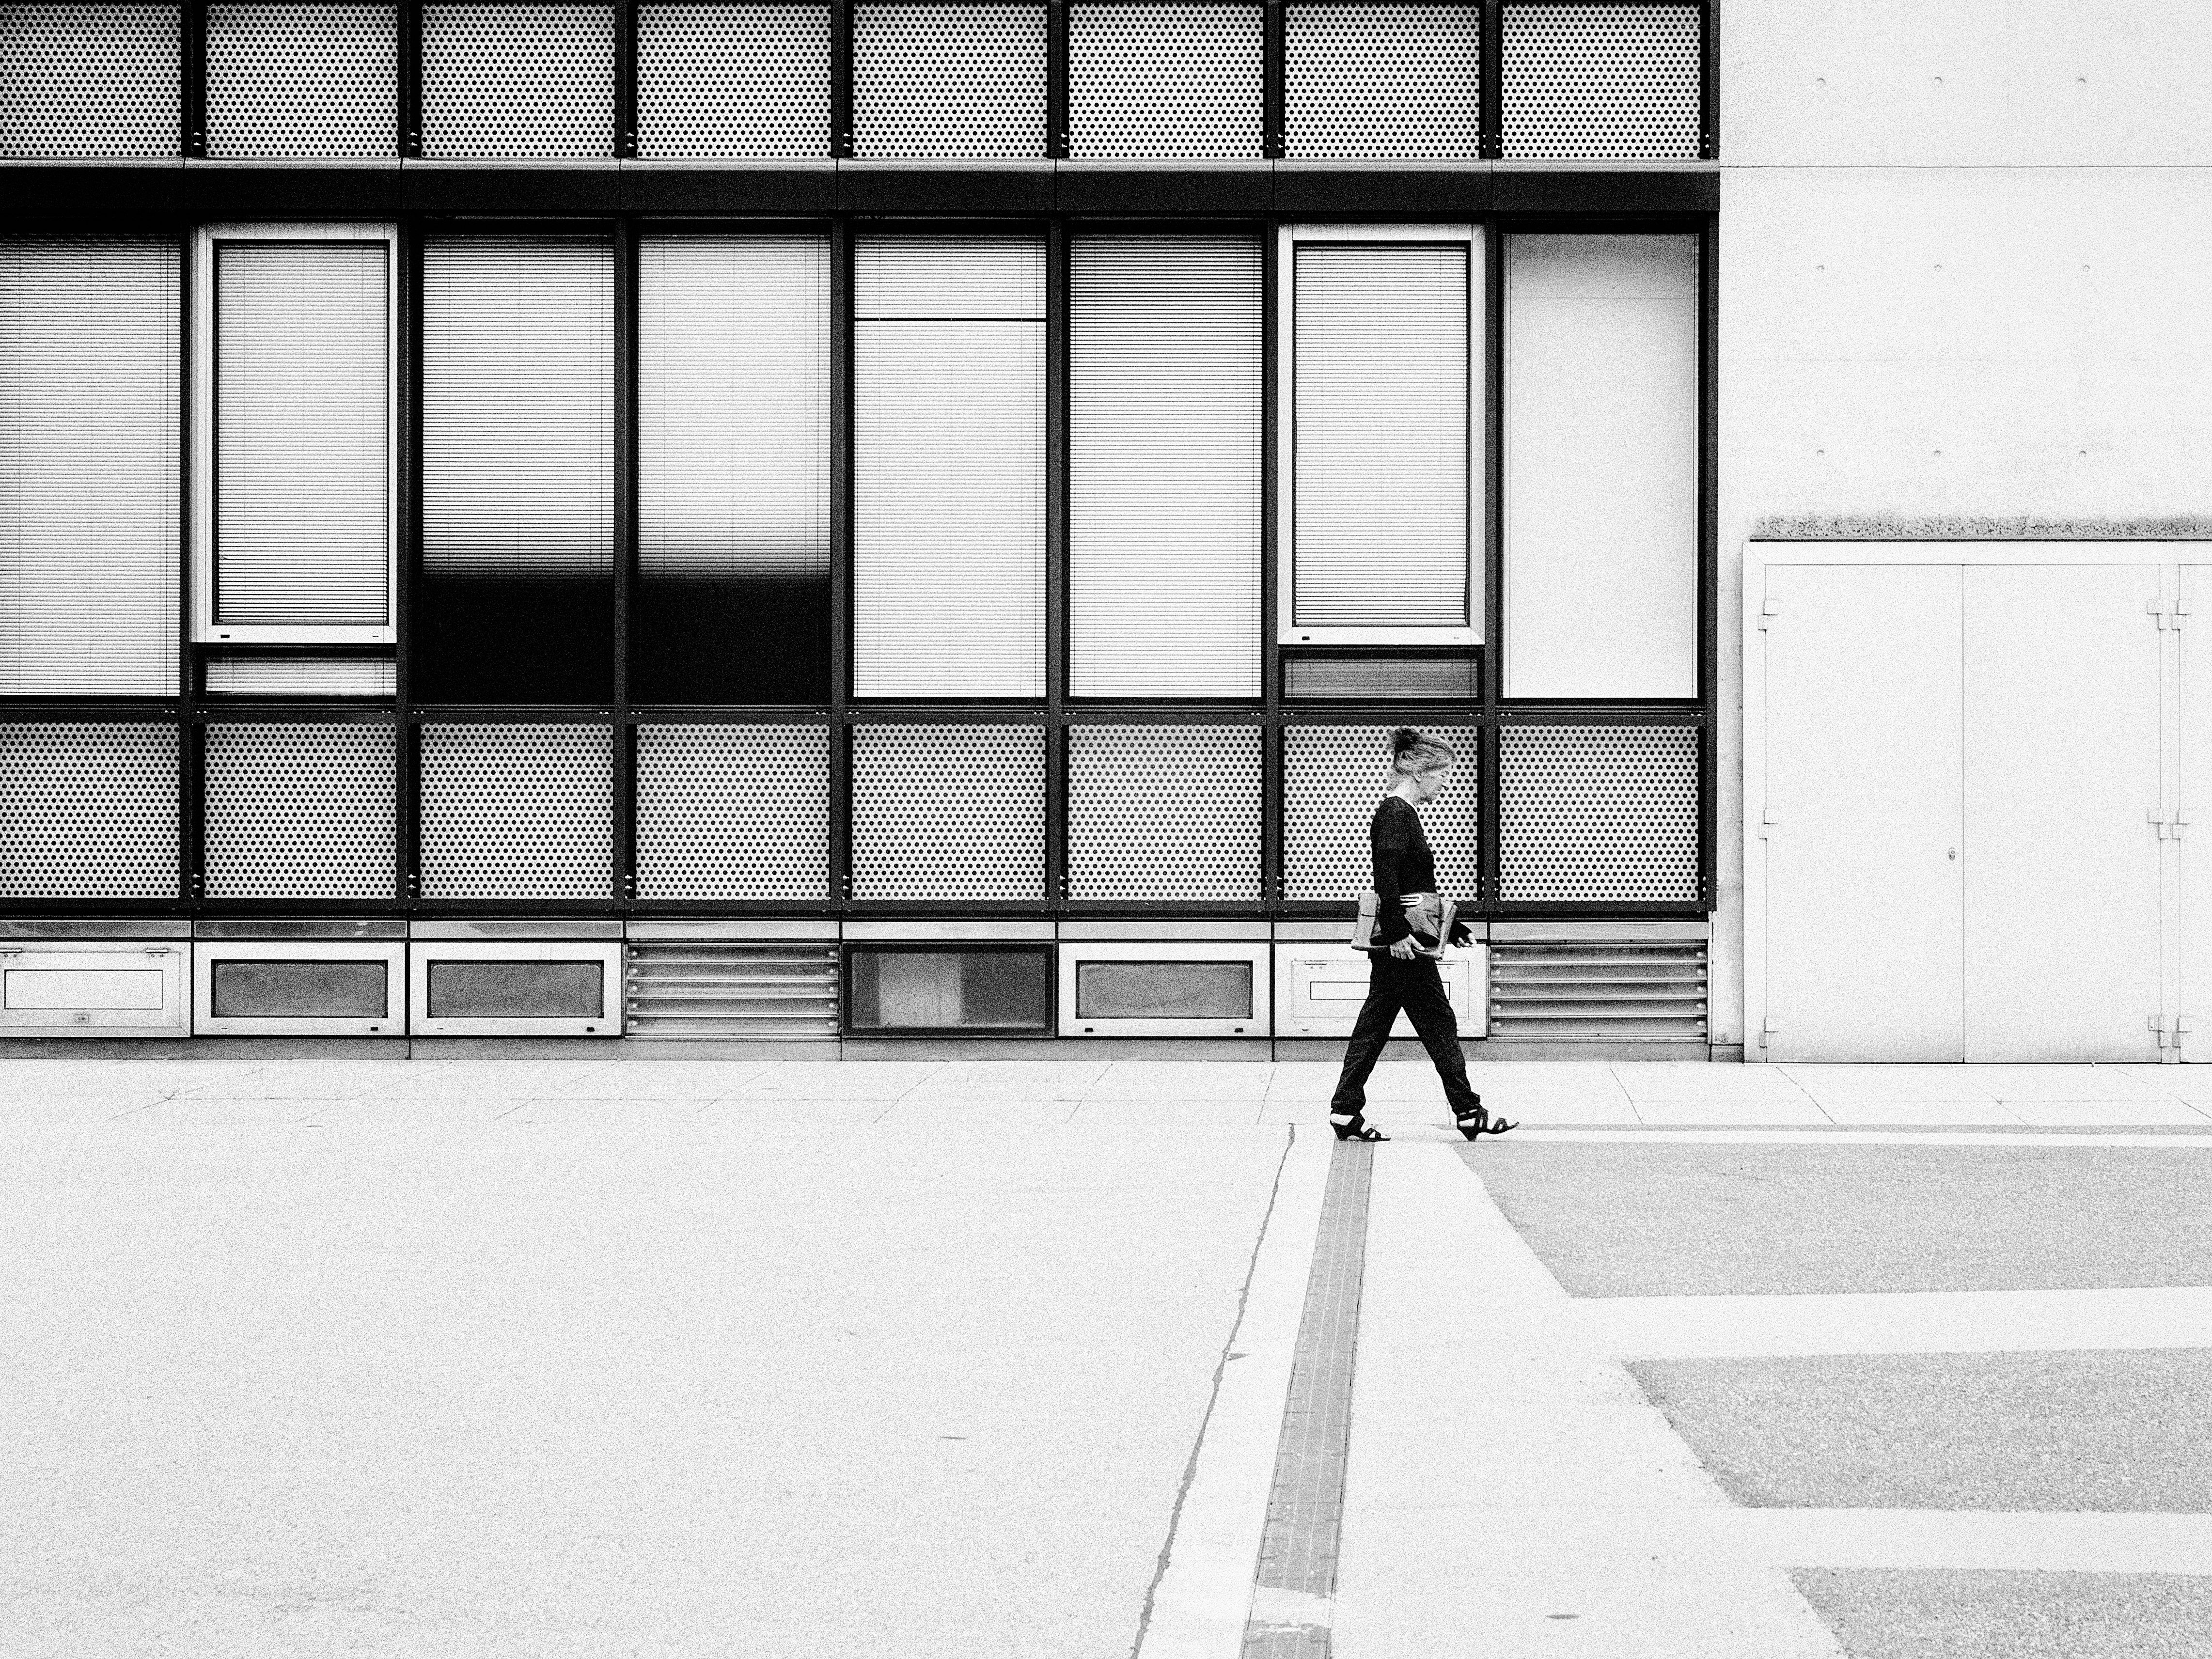
black and white, architecture, people, road, white, street, photography, window, line, color, shadow, black, monochrome, interior design, streetphotography, bw, blackandwhite, candid, creativecommons, design, infrastructure, symmetry, photograph, scene, shape, menschen, monochrom, andreas, schalk, schalkandreas, monochrome photography